Walter Kieber

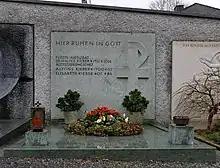
Keiber's grave in the Schaan cemetery.

In 1975, he was a signatory of the Helsinki Accords to create the Conference for Security and Co-operation in Europe, the precursor of today's OSCE. He also oversaw Liechtenstein's full ascension into the Council of Europe in 1978.